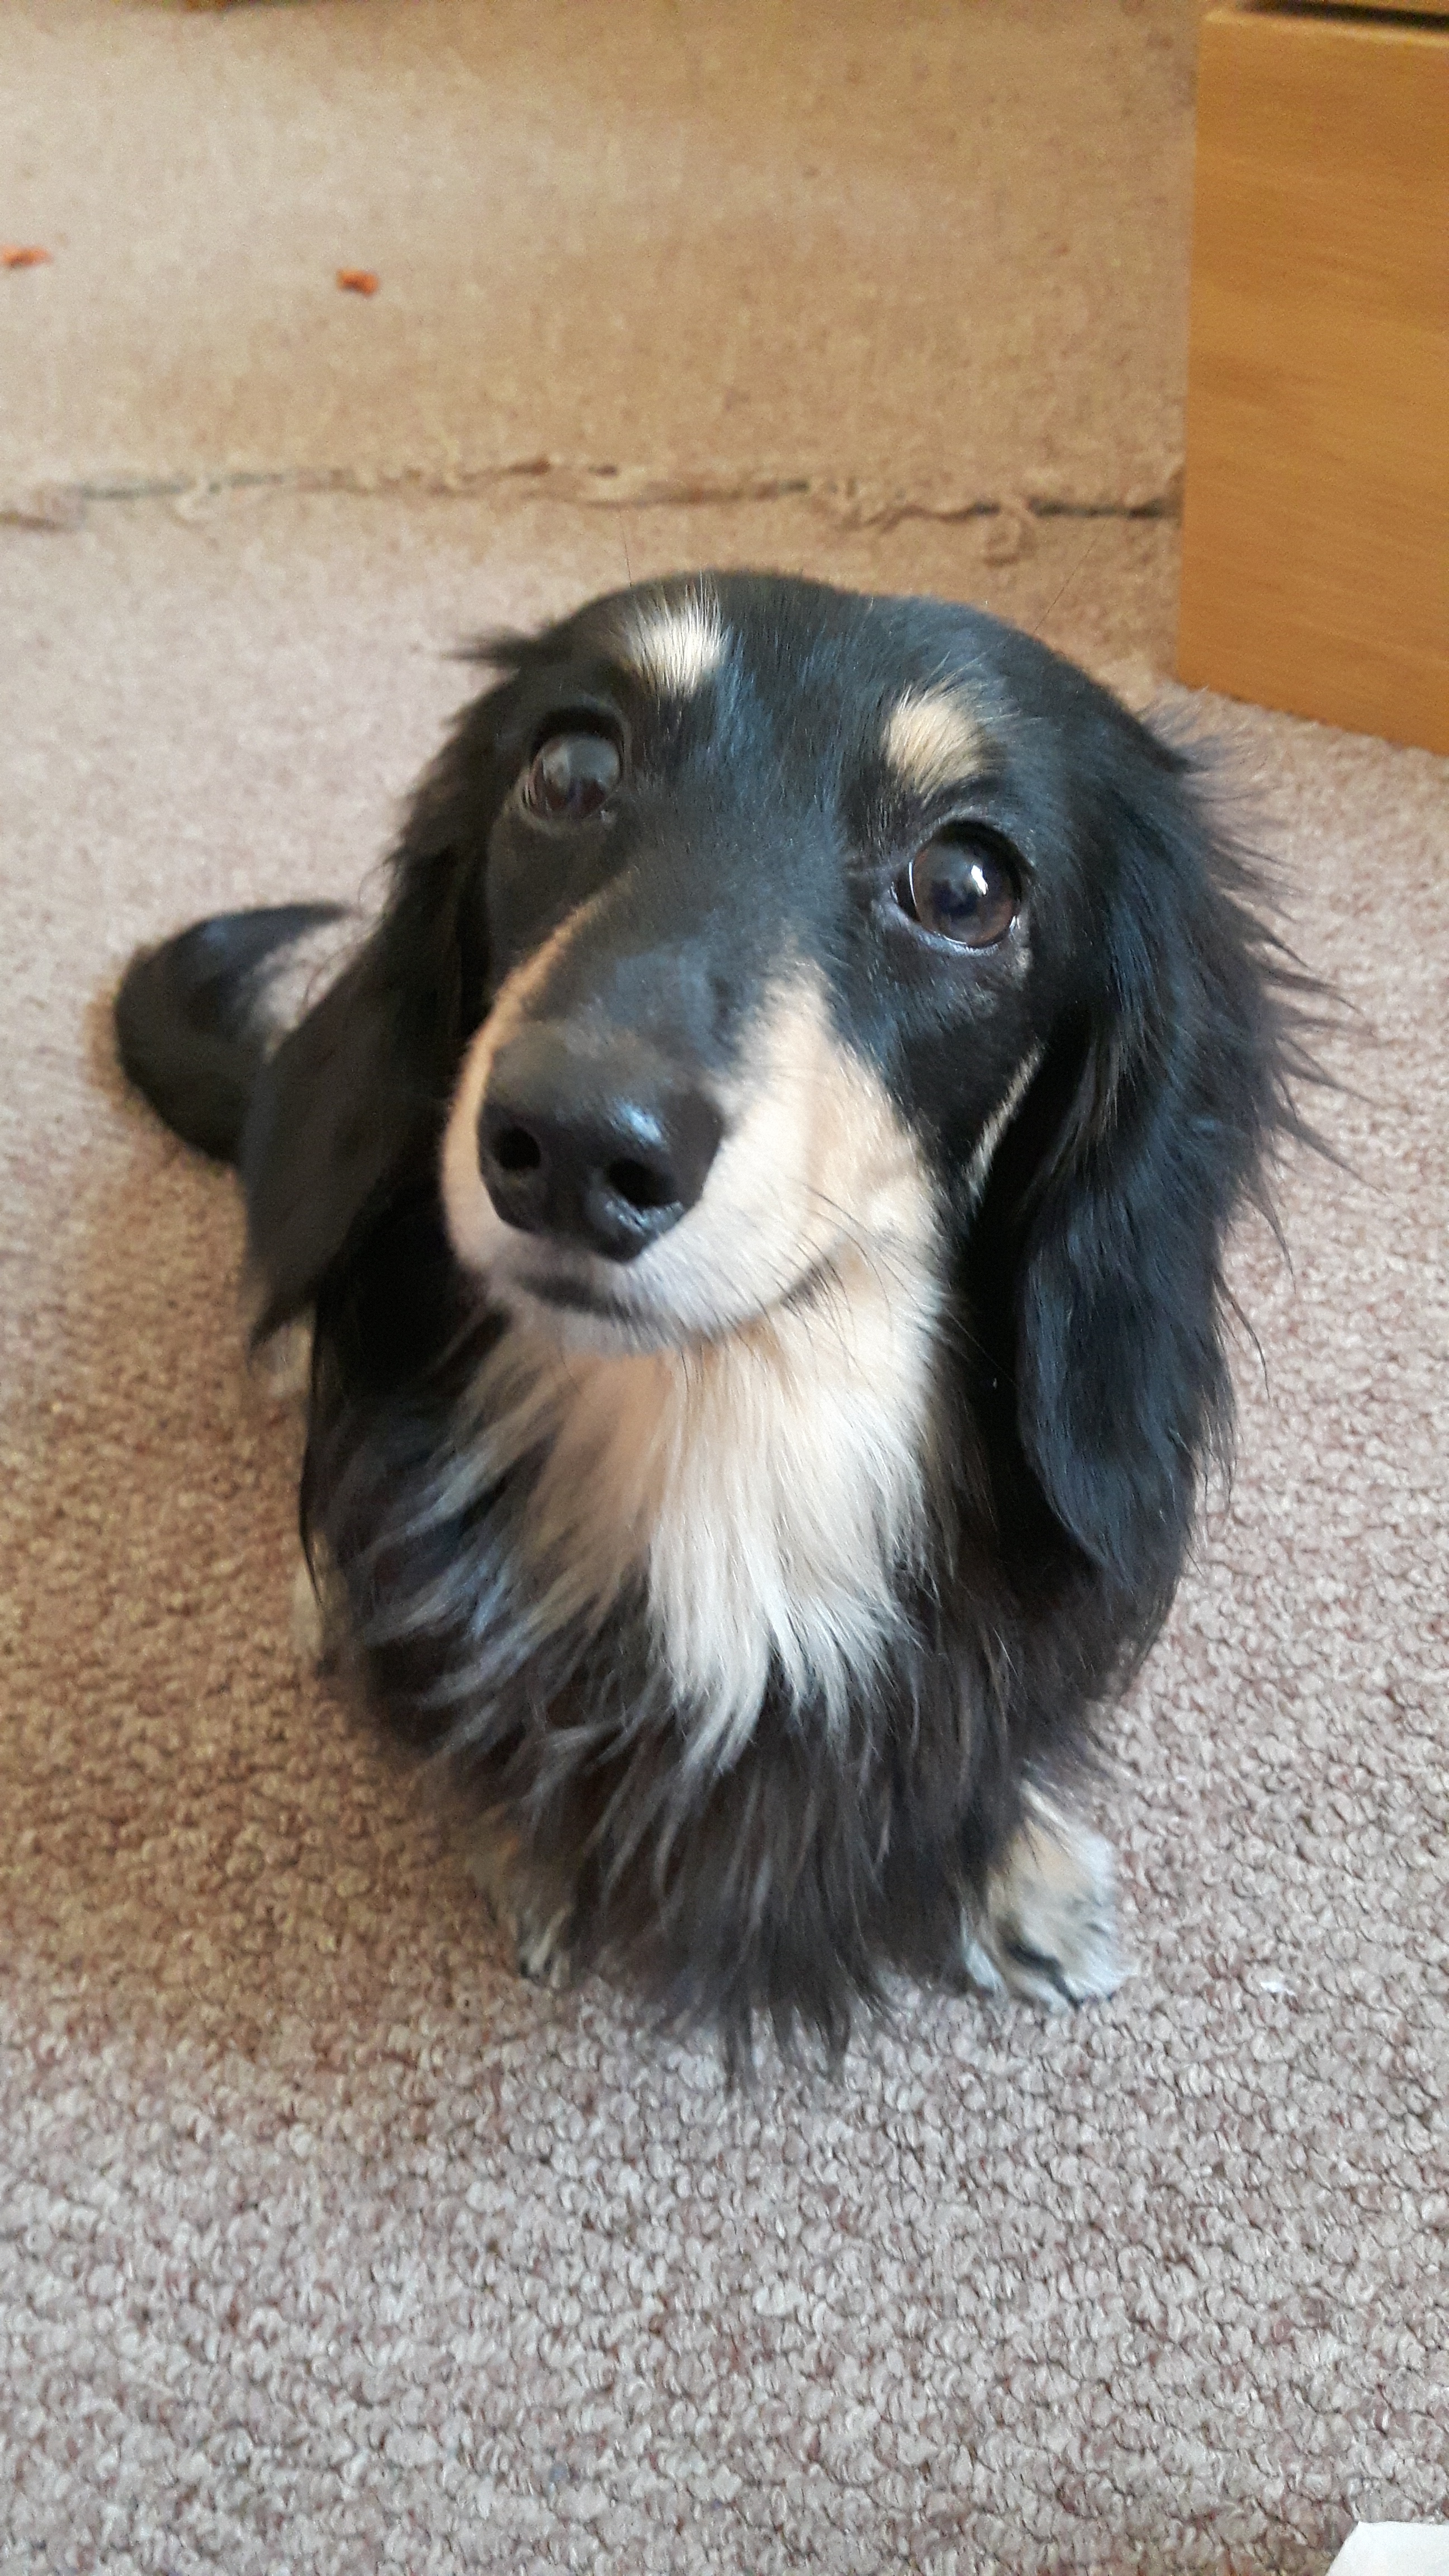
dog, mammal, hound, vertebrate, dog breed, dachshund, saluki, street dog, dog like mammal